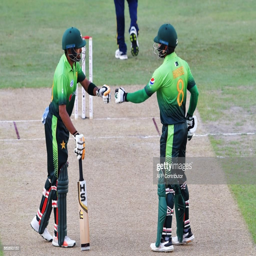
cricket player and gesture during the first international cricket match .